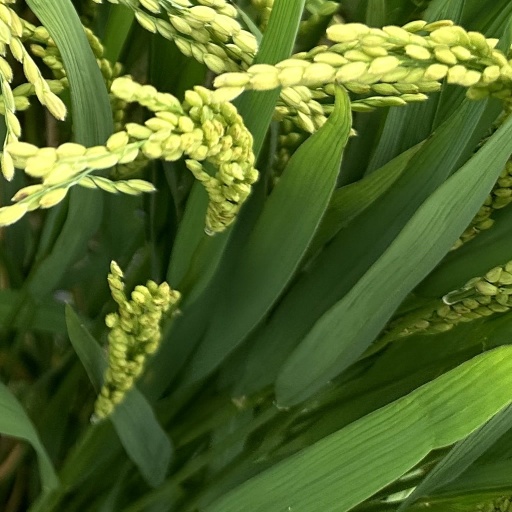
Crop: rice